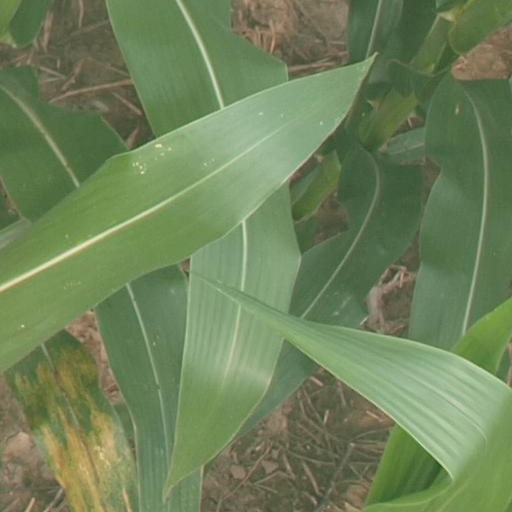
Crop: maize; corn